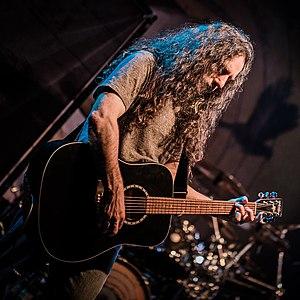
Jim Matheos est un guitariste américain né le 22 novembre 1962 à Westfield dans le Massachusetts. Il est le principal compositeur et le leader du groupe de metal progressif Fates Warning. Il a également joué pour Office of Strategic Influence, Gordian Knot et John Arch.
Fates Warning est un groupe de metal progressif américain, originaire de Hartford, dans le Connecticut. Formé en 1982 par le chanteur John Arch, les guitaristes Jim Matheos et Victor Arduini, le bassiste Joe DiBiase, et le batteur Steve Zimmerman, Fates Warning a effectué de nombreux changements dans sa formation, et Matheos en est le seul membre original. Leur formation actuelle se compose des guitaristes Jim Matheos et Frank Aresti, du chanteur Ray Alder, du bassiste Joey Vera, et du batteur Bobby Jarzombek. Pionnier de la scène metal progressif, Fates Warning se popularise à l'international durant les années 1980, et classé comme l'un des « groupes fondateurs du metal progressif » parmi Queensrÿche et Dream Theater, responsable de la création, du développement et de la popularisation de ce genre musical.